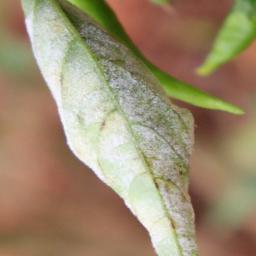
Label: powdery mildew